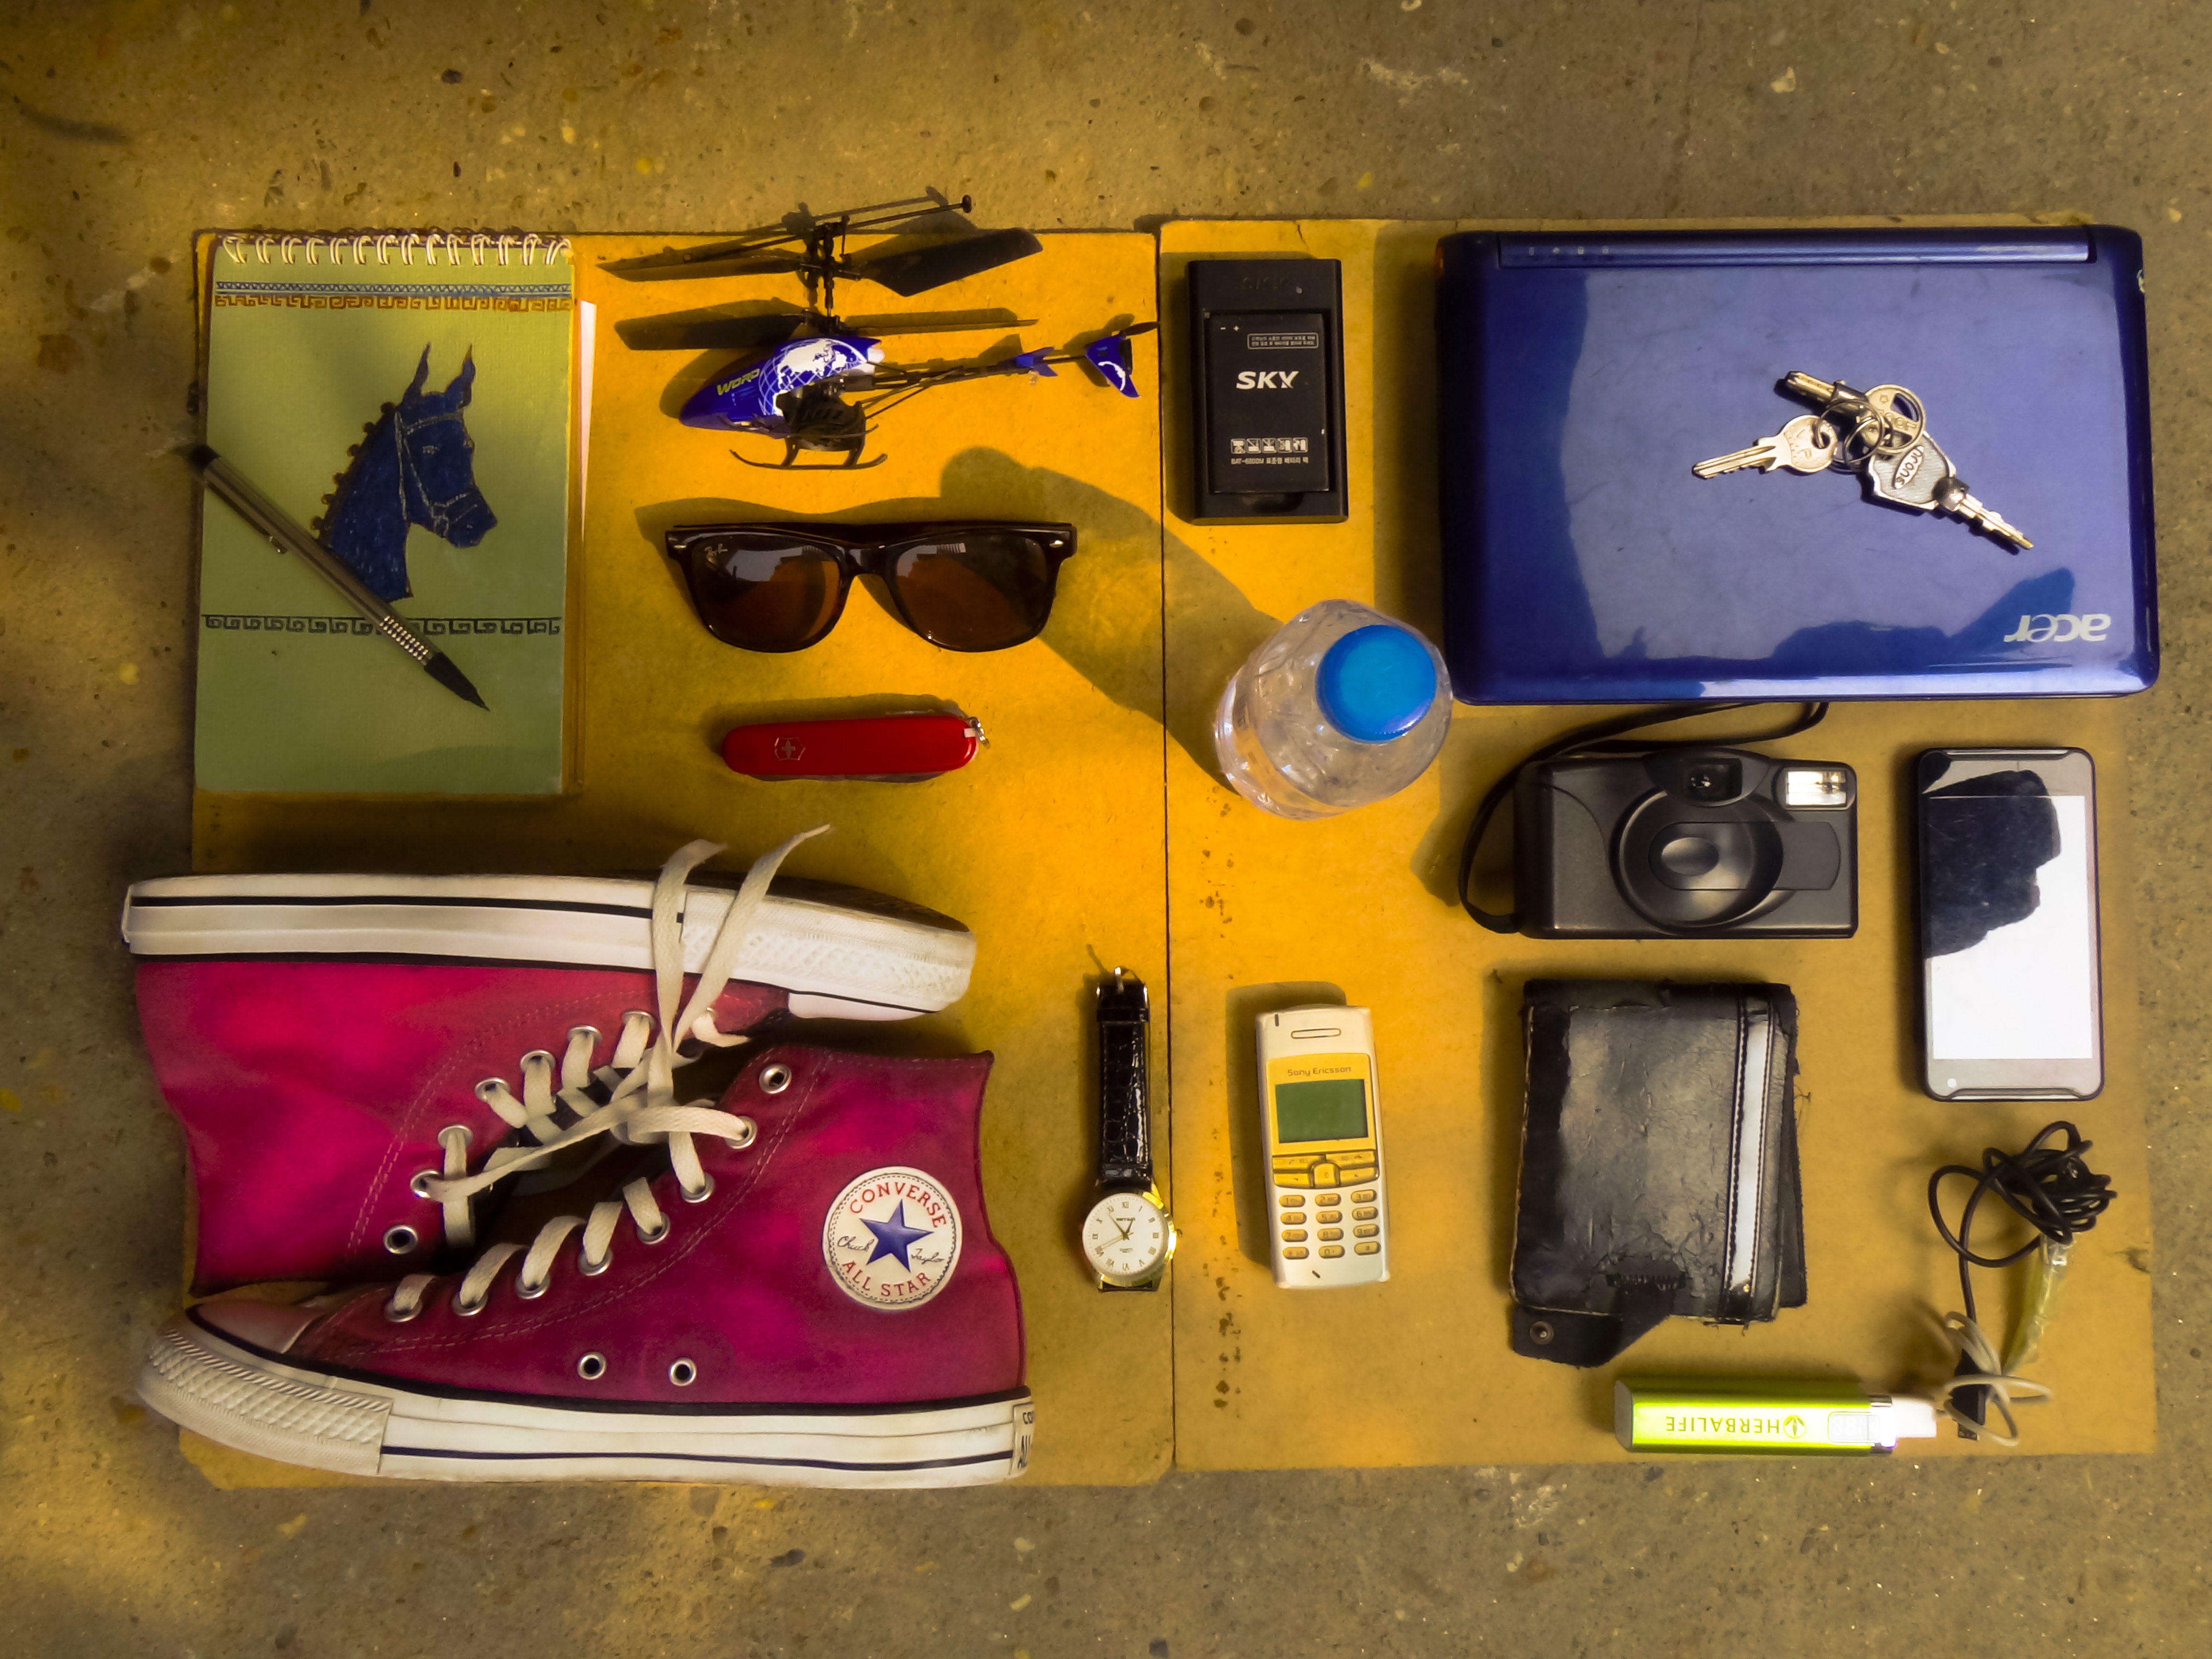
vehicle, color, shoes, art, staff, the key, everything in my bag